Not in This Lifetime... Tour

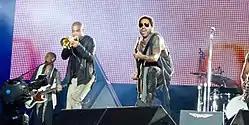
Lenny Kravitz live.

Canadian punk rock band Billy Talent opened the only Canada date in Toronto during the summer North American leg of the tour. For the two double shows in Foxborough and East Rutherford, long-time friend of the band Lenny Kravitz was the supporting act. Slash has recorded with Kravitz in the past, notably the first single from the album "Mama Said", "Always on the Run". Kravitz has also appeared on stage with Guns N' Roses before, during the June 6, 1992 "Use Your Illusion Tour" stop in Paris, France, where they played the single live. The guitarist/singer was also spotted in the audience of Guns N' Roses' April 1 surprise show at the Troubadour, where he said that he had re-connected with the band.